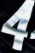
Number: 4